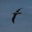
Label: bird